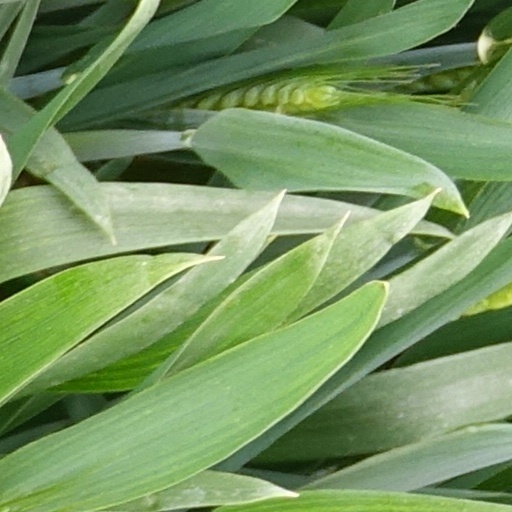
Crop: wheat